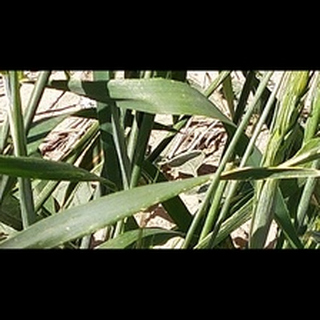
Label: healthy_wheat